Black-figure pottery

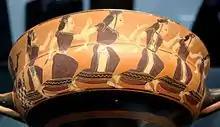
The abduction of Thetis. Peleus forces access to the burning altar where Nereids dance, overlap frieze on a Siana cup by the C Painter, , Munich State Collection of Antiquities

Starting around the second third of the 6th century BC, Attic artists became interested in mythological scenes and other representations of figures. Animal friezes became less important. Only a few painters took care with them, and they were generally moved from the center of attention to less important areas of vases. This new style is especially represented by the François vase, signed by both the potter Ergotimos and the painter Kleitias (570–560 BC). This krater is considered to be the most famous Greek painted vase. It is the first known volute krater made of clay. Mythological events are depicted in several friezes, with animal friezes being shown in secondary locations. Several iconographic and technical details appear on this vase for the first time. Many are unique, such as the representation of a lowered mast of a sailing ship; others became part of the standard repertoire, such as people sitting with one leg behind the other, instead of with the traditional parallel positioning of the legs. Four other, smaller vases were signed by Ergotimos and Kleitias, and additional vases and fragments are attributed to them. They provide evidence for other innovations by Kleitias, like the first depiction of the birth of Athena or of the Dance on Crete.